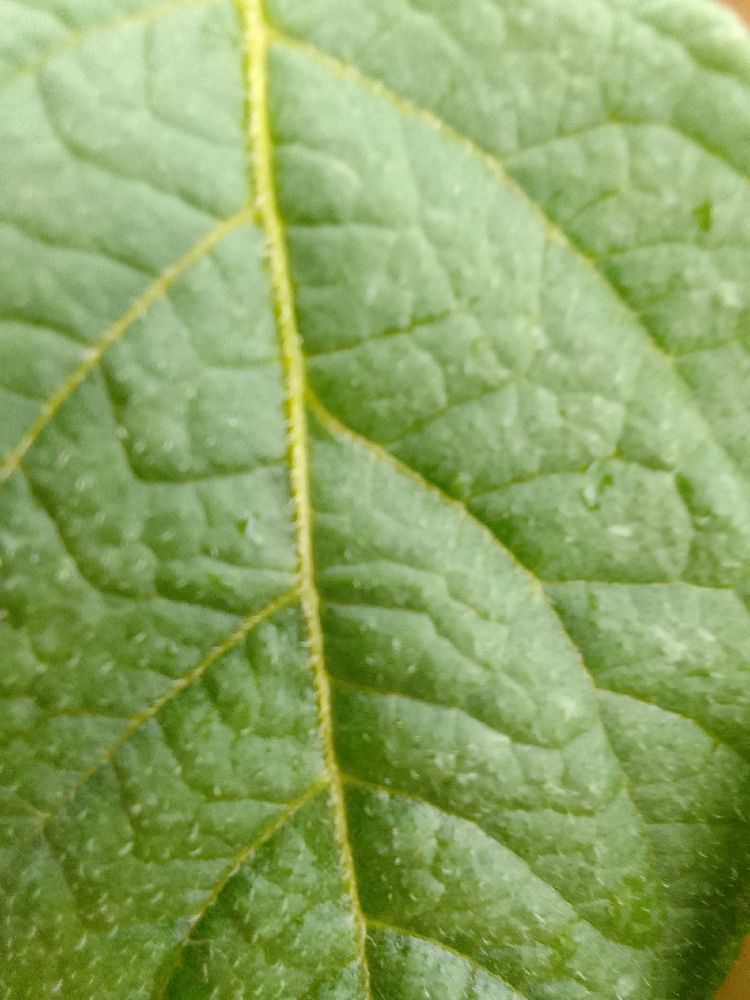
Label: Healthy